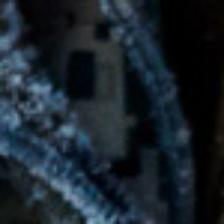
Label: faces